Bexton Hall

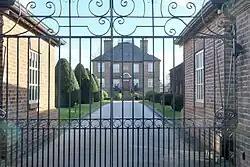
Bexton Hall

Bexton Hall is a country house in the village of Bexton to the southwest of Knutsford, Cheshire, England. It is a square, symmetrical house of five bays, dating from the late 17th century. It is constructed in brick, with slate roofs, and has two storeys plus a basement. The house is recorded in the National Heritage List for England as a designated Grade II* listed building, and is the only listed building in Bexton parish. The forecourt walls are included in the listing. The house originally had a cupola, but this is no longer present.